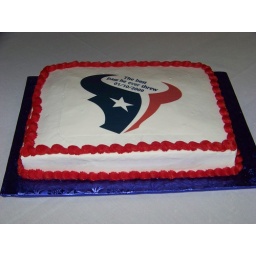
A 1/2 sheet white cake covered in white butterccream, accented with red icing and topped with the Texans logo